NJ Transit bus garages

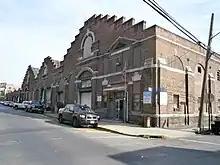
Former depot on Bergenline Avenue replaced by Meadowlands Garage and Facility in 1993

NJT also owns three lots for layover of buses on routes originating at the Port Authority Bus Terminal, one of which is at the entrance to the Lincoln Tunnel in Weehawken.